Mt. Gox

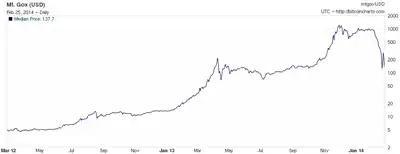
Logarithmic scaled bitcoin price history in USD on the Mt. Gox exchange from February 2012 until its shutdown in February 2014

On 22 February 2013, following the introduction of new anti-money laundering requirements by e-commerce/online payment system company Dwolla, some Dwolla accounts became temporarily restricted. As a result, transactions from Mt. Gox to those accounts were cancelled by Dwolla. The funds never made it back to Mt. Gox accounts. The Mt. Gox help desk issued the following comment: "Please be advised that you are actually not allowed to cancel any withdrawals received from Mt. Gox as we have never had this case before and we are working with Dwolla to locate your returned funds." The funds were finally returned on 3 May, nearly three months later, with a note: "Please be advised never to cancel any Dwolla withdrawals from us again".